Margaret Wade (basketball)

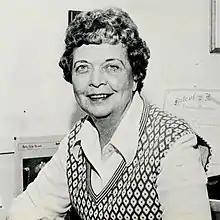
Wade during the 1976–77 season

Lily Margaret Wade (December 30, 1912 – February 16, 1995) was an American basketball player and coach. Wade was inducted in the inaugural class at the Women's Basketball Hall of Fame in 1999.